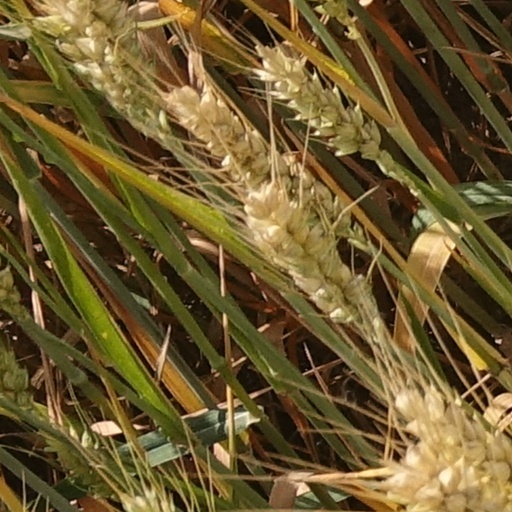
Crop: wheat